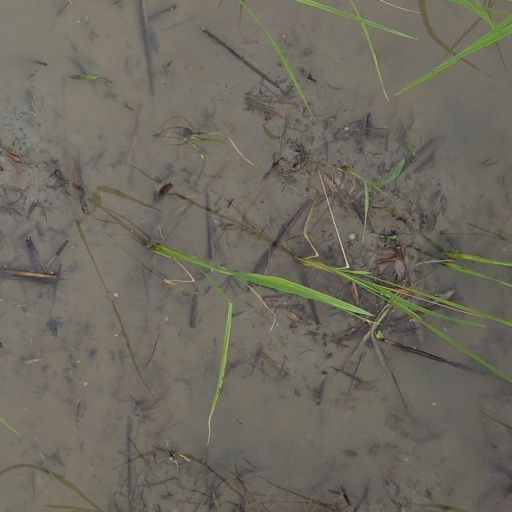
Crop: rice